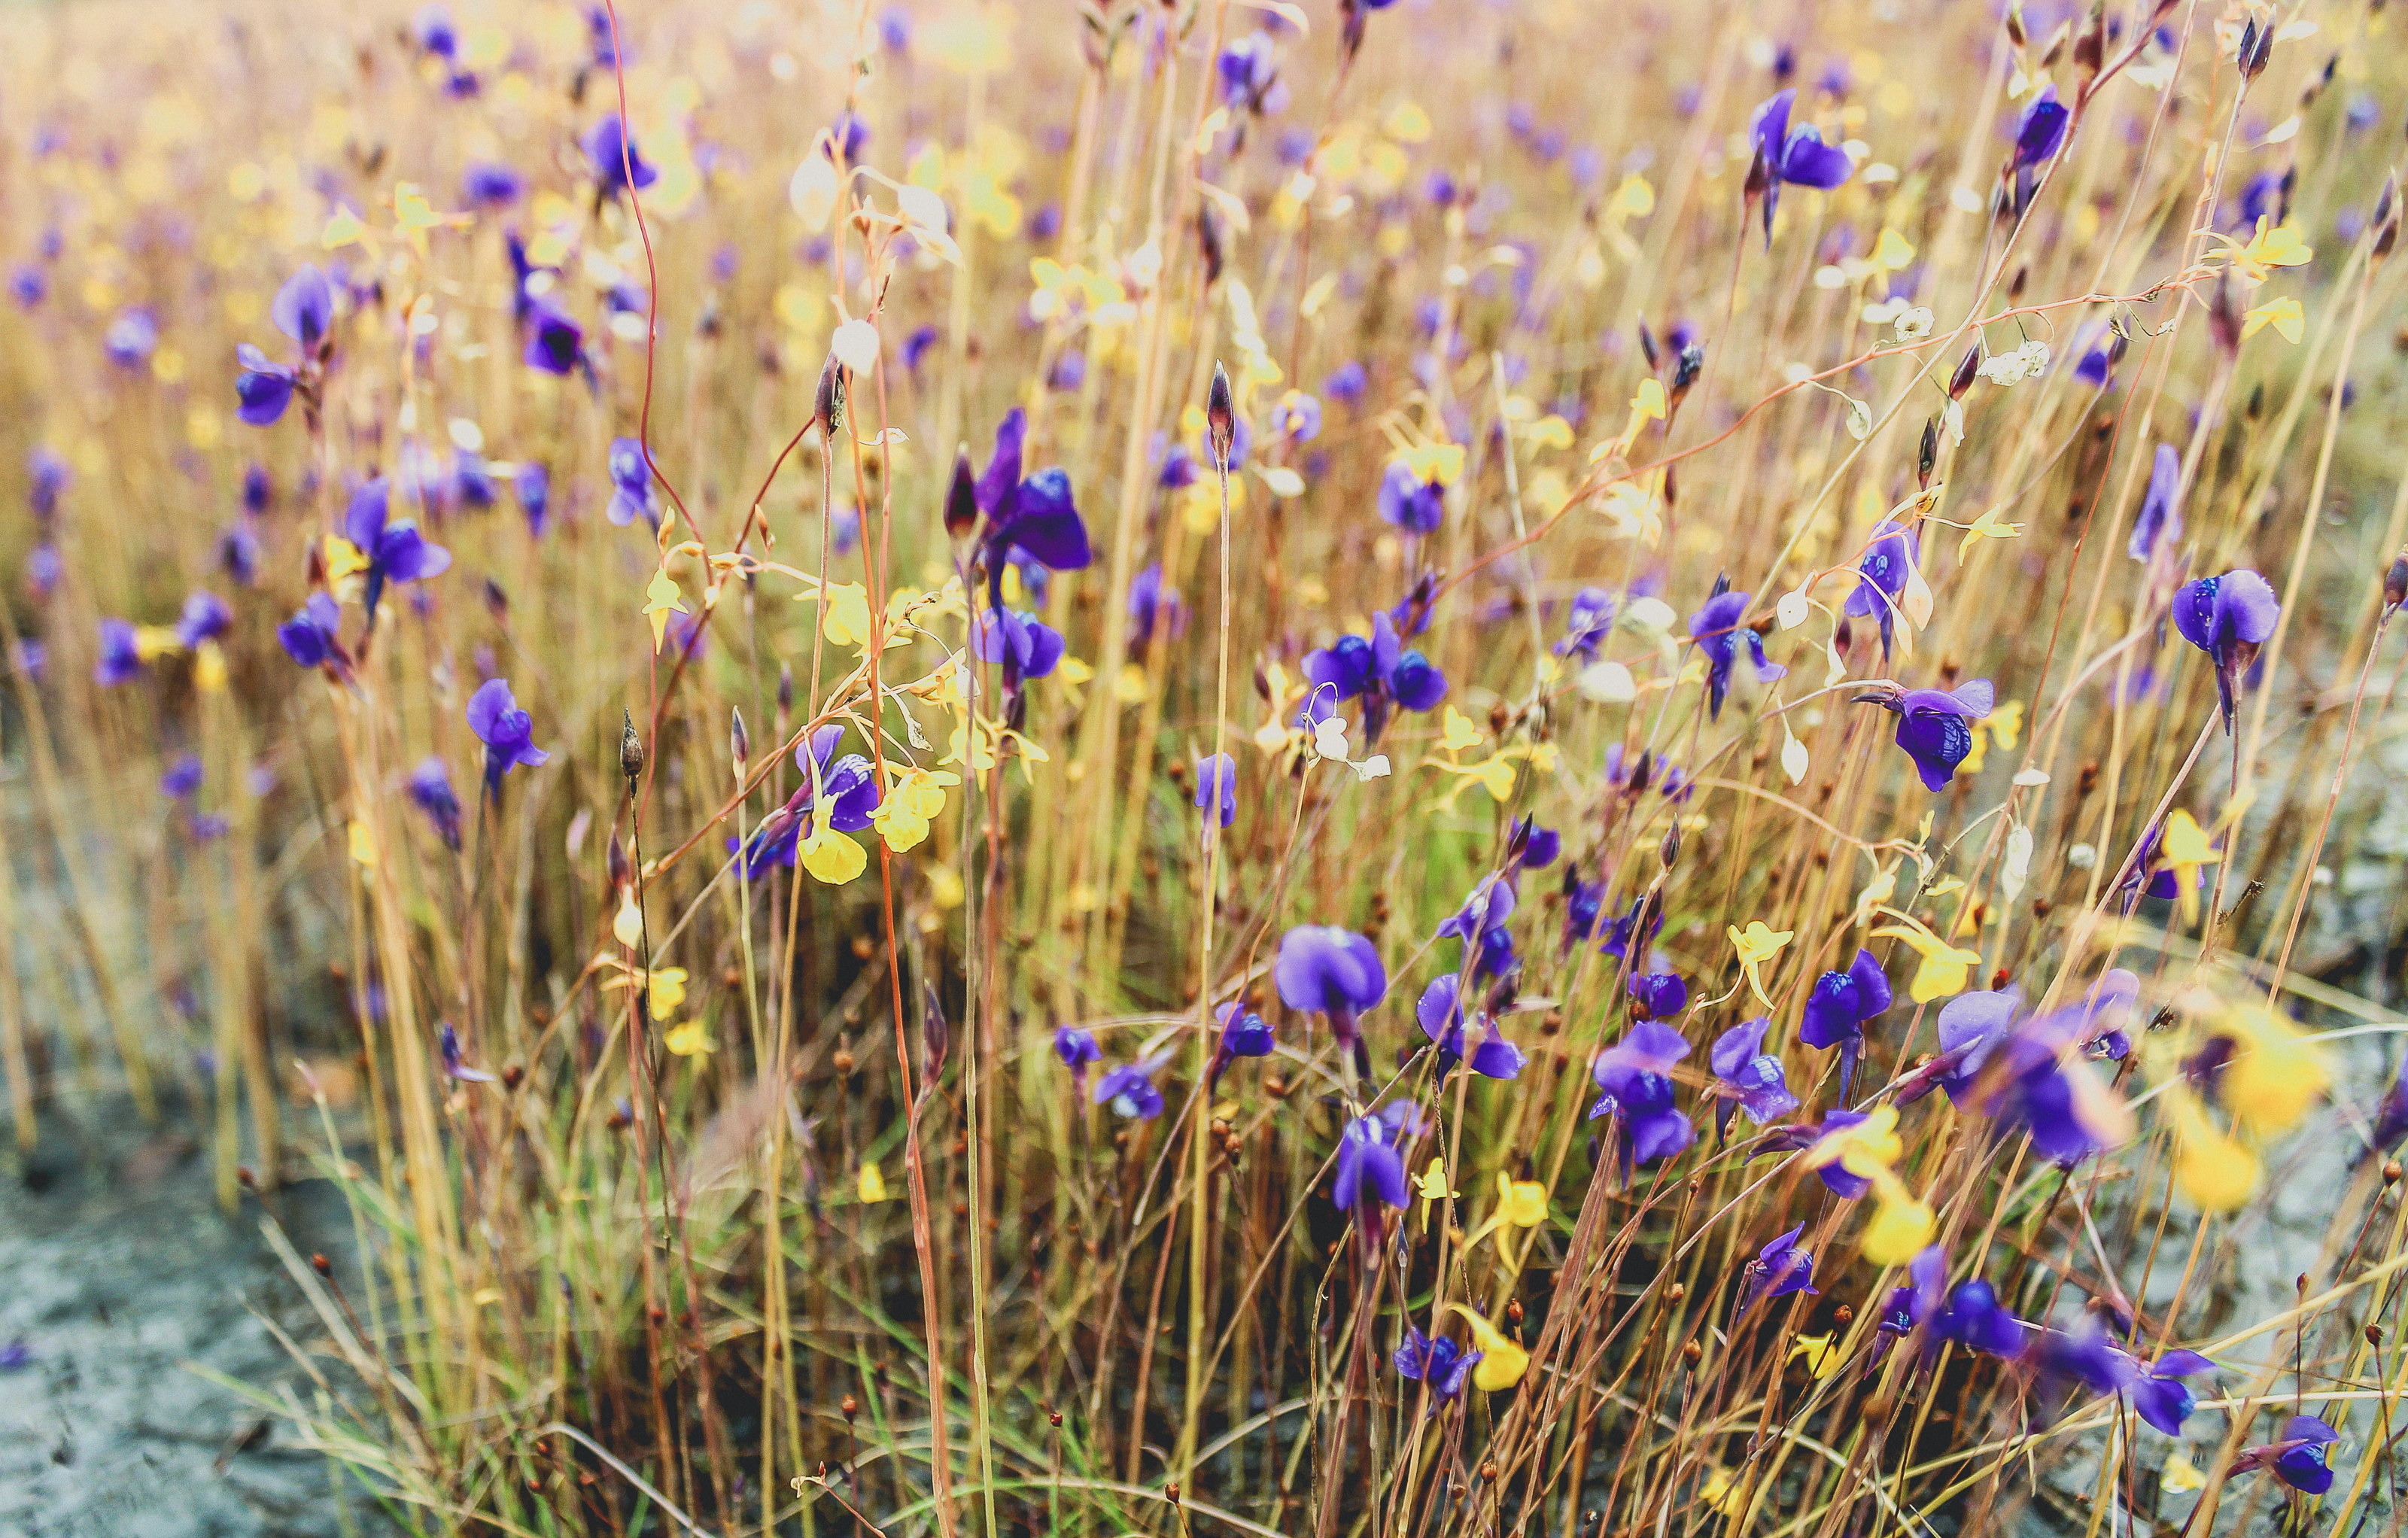
wild, flower, color, plant, outdoor, nature, beautiful, field, summer, landscape, yellow, thailand, fresh, floral, green, grass, travel, park, mountain, blossom, background, spring, beauty, blooming, colorful, garden, natural, pretty, forest, meadow, wildflower, flora, lavender, flowering plant, english lavender, grass family, prairie, ecoregion, crocus, commodity, violet family, french lavender